Pennsylvania Dutch

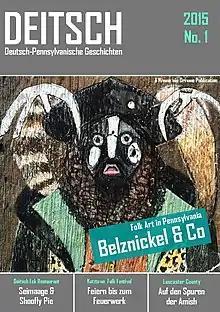
Pennsylvania Dutch arts history in Pennsylvania Dutch language

The next blow to Pennsylvania Dutch came during World War I and World War II. Prior to the wars, Pennsylvania Dutch was an urban language spoken openly in the streets of towns such as Allentown, Reading, Lancaster and York; afterwards, it became relegated only to rural areas.